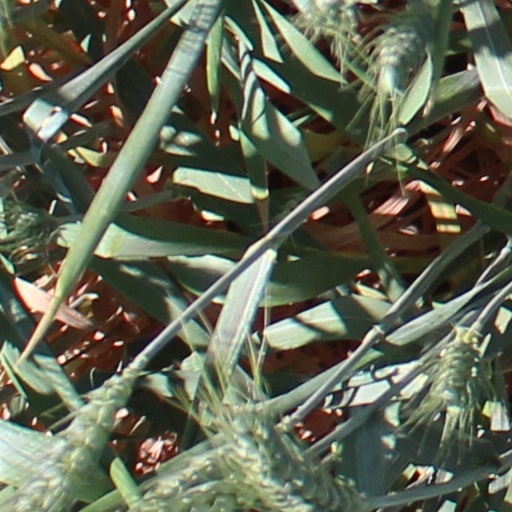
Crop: wheat